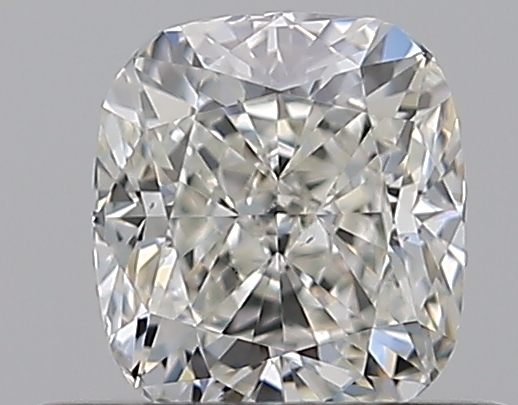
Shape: cushion
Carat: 0.5
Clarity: VS2
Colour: I
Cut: EX
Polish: VG
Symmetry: VG
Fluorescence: M
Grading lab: GIA
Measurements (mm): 4.73 x 4.3 x 2.98